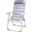
Label: chair